Potato pancake

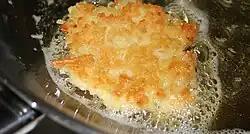
Latka frying in oil

Latkes (sometimes spelled "latka") are potato pancakes that Ashkenazi Jews have prepared as part of the Hanukkah festival since the mid-1800s, when a series of crop failures in Poland and Ukraine led to mass planting of potatoes, which were easy and cheap to grow. The potato dish is based on an older variant made with cheese instead of potatoes that goes back to at least the Middle Ages.